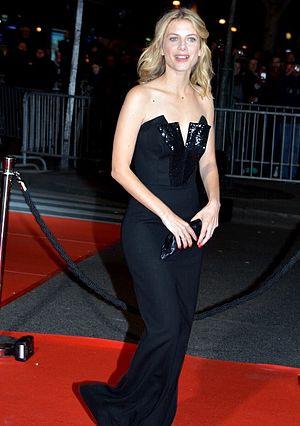
Mélanie Laurent à la cérémonie des César
Mélanie Laurent, née le 21 février 1983 à Paris, est une actrice, réalisatrice et chanteuse française.